Fornasari Hunter

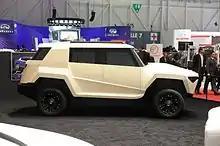
Fornasari hunter

It is available in two customization options: racetrack (GP suspension and brakes, carbon fiber body and slick tires) and desert (Dakar suspension, aluminium body, offroad tyres). It is one of the few cars available in any color scheme. It has a molybdenum-chrome alloy frame. It is available with a choice of a V6 and four V8s, all from General Motors.